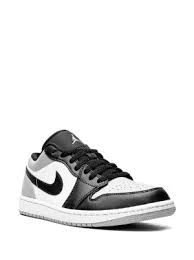
Label: Sneaker